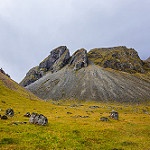
Label: mountain